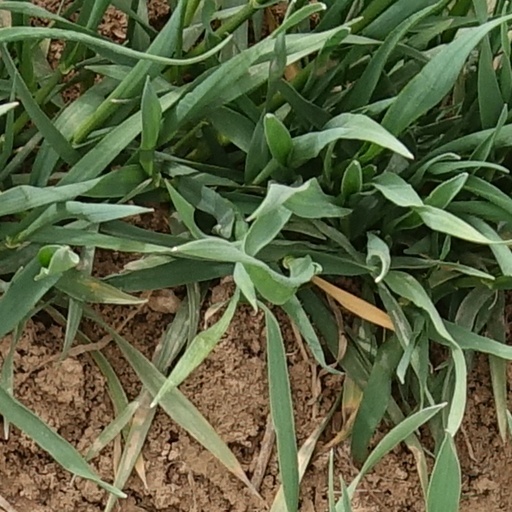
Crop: wheat